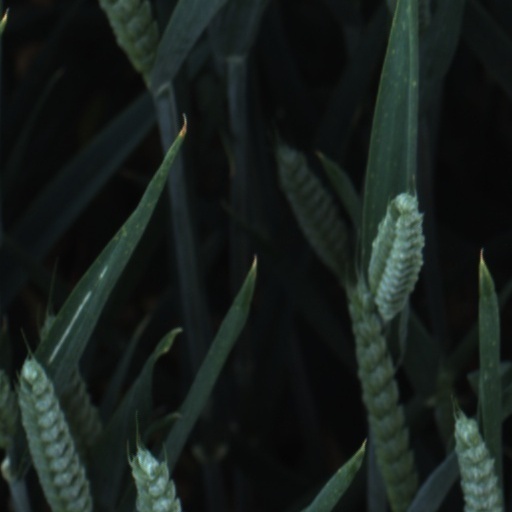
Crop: wheat